Environmental impact of recreational diving

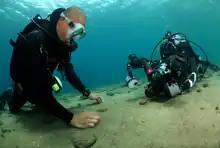
Underwater macro photographer resting on the bottom while composing a photo

The environmental impact of recreational diving is the effects of recreational scuba diving on the underwater environment, which is largely the effects of diving tourism on the marine environment. It is not uncommon for highly trafficked dive destinations to have more adverse effects with visible signs of diving's negative impacts due in large part to divers who have not been trained to sufficient competence in the skills required for the local environment, an inadequate pre-dive orientation, or lack of a basic understanding of biodiversity and the delicate balance of aquatic ecosystems. There may also be indirect positive effects as the environment is recognised by the local communities to be worth more in good condition than degraded by inappropriate use, and conservation efforts get support from dive communities who promote environmental awareness, and teach low impact diving and the importance of respecting marine life. There are also global coral reef monitoring networks in place which include local volunteer divers assisting in the collection of data for scientific monitoring of coral reef systems, which may eventually have a net positive impact on the environment.